Thomas F. Sullivan

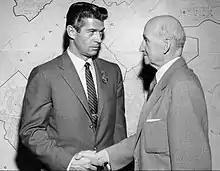
Sullivan making actor George Nader an honorary Boston police chief in 1955

In 1943, the term of controversial Boston police commissioner Joseph F. Timilty was coming to an end. Timilty would be allowed to stay until his successor was confirmed by the Massachusetts Governor's Council. A majority of council stated that they would quickly confirm a qualified appointee but would not "rubber stamp" an "unknown" nominee. Given his long career in public service, Sullivan was seen as a safe appointment. He was nominated by Governor Saltonstall on November 26 and confirmed that same day. Sullivan resigned all of his other positions so that he could devote his full attention to the police department. After taking office, Sullivan suspended Police Superintendent Edward W. Fallon and four other high ranking officers who were under indictment on charges of conspiracy to permit gambling.